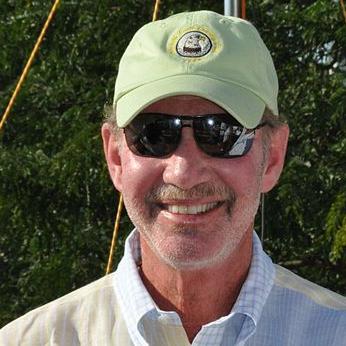
Age: 62